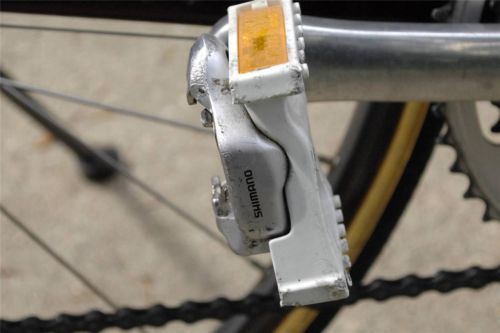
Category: bicycle